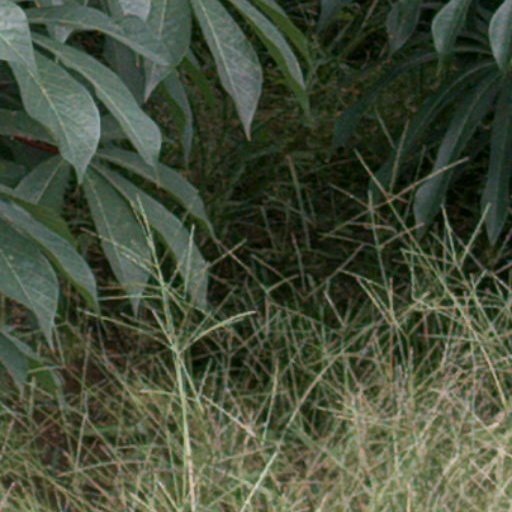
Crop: cassava